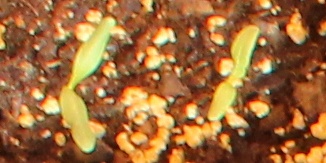
Label: Sugar beet